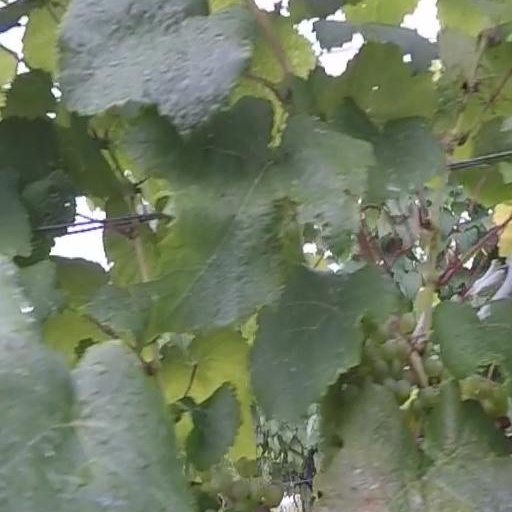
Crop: grape